Victor Denain

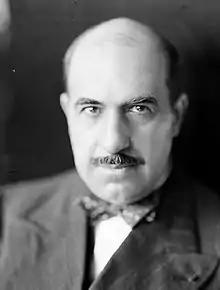
Denain in 1934

Victor-Léon-Ernest Denain (6 November 1880, in Dax – 31 December 1952, in Nice) was a French general, aviator and politician. He was behind the creation of the Salon-de-Provence Air School and the general development of military aviation.